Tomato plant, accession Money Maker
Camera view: vertical (180 deg); turntable rotation: 330 degrees
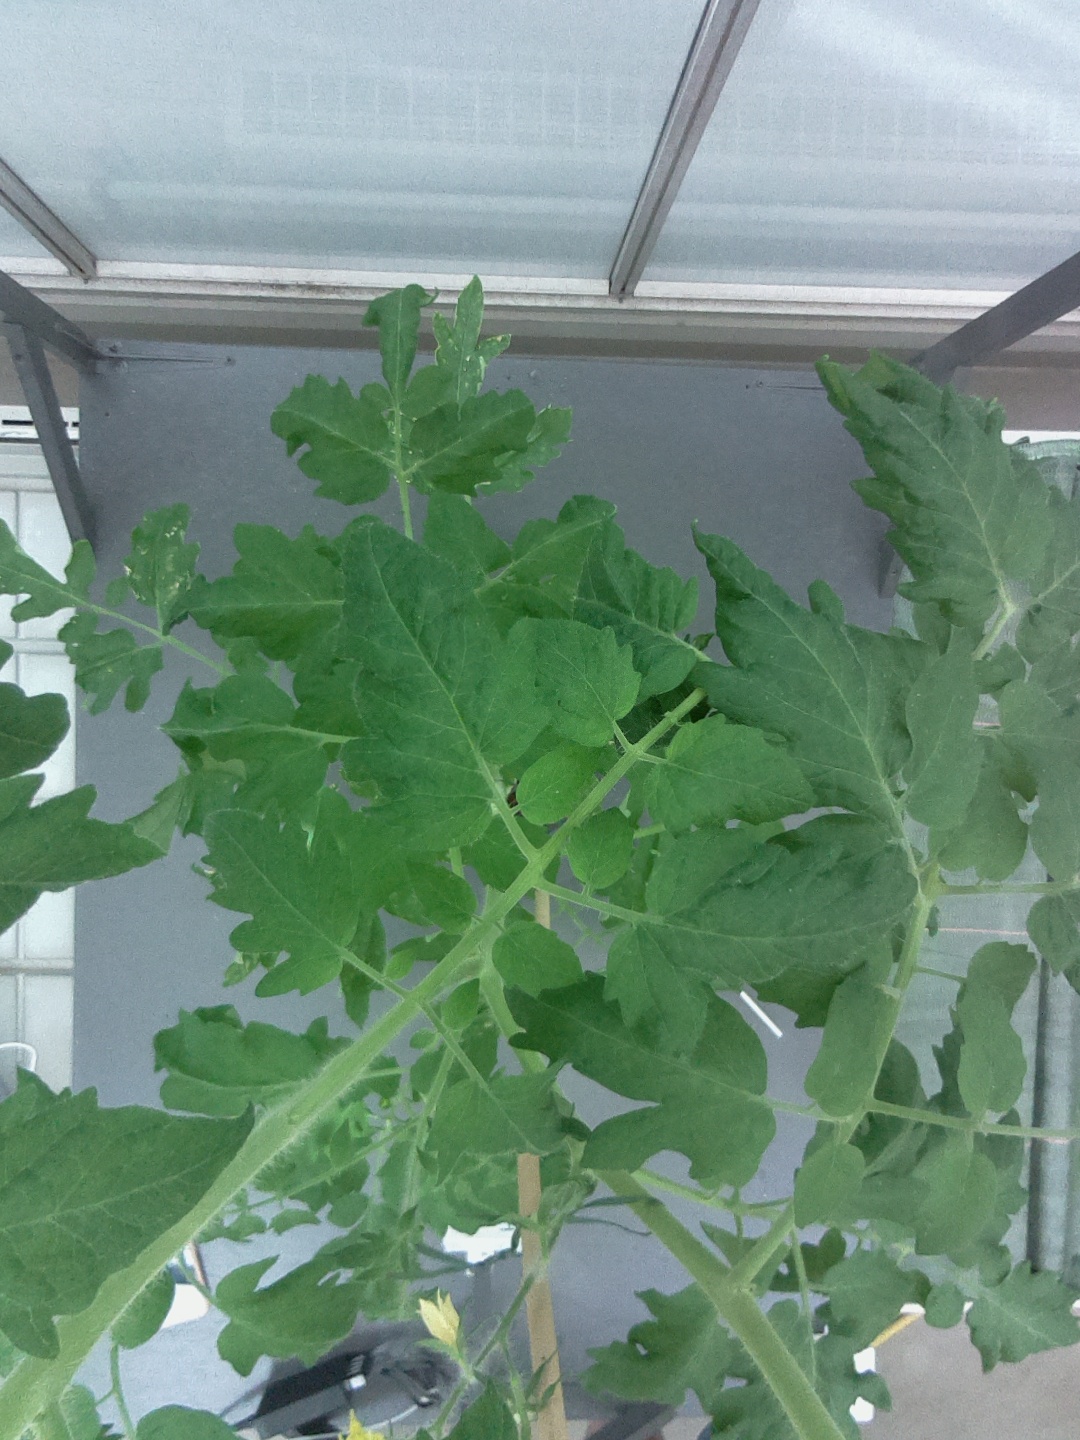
BBCH growth stage 64: 40%-50% of flowers open